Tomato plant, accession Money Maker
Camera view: tilt-top (135 deg); turntable rotation: 0 degrees
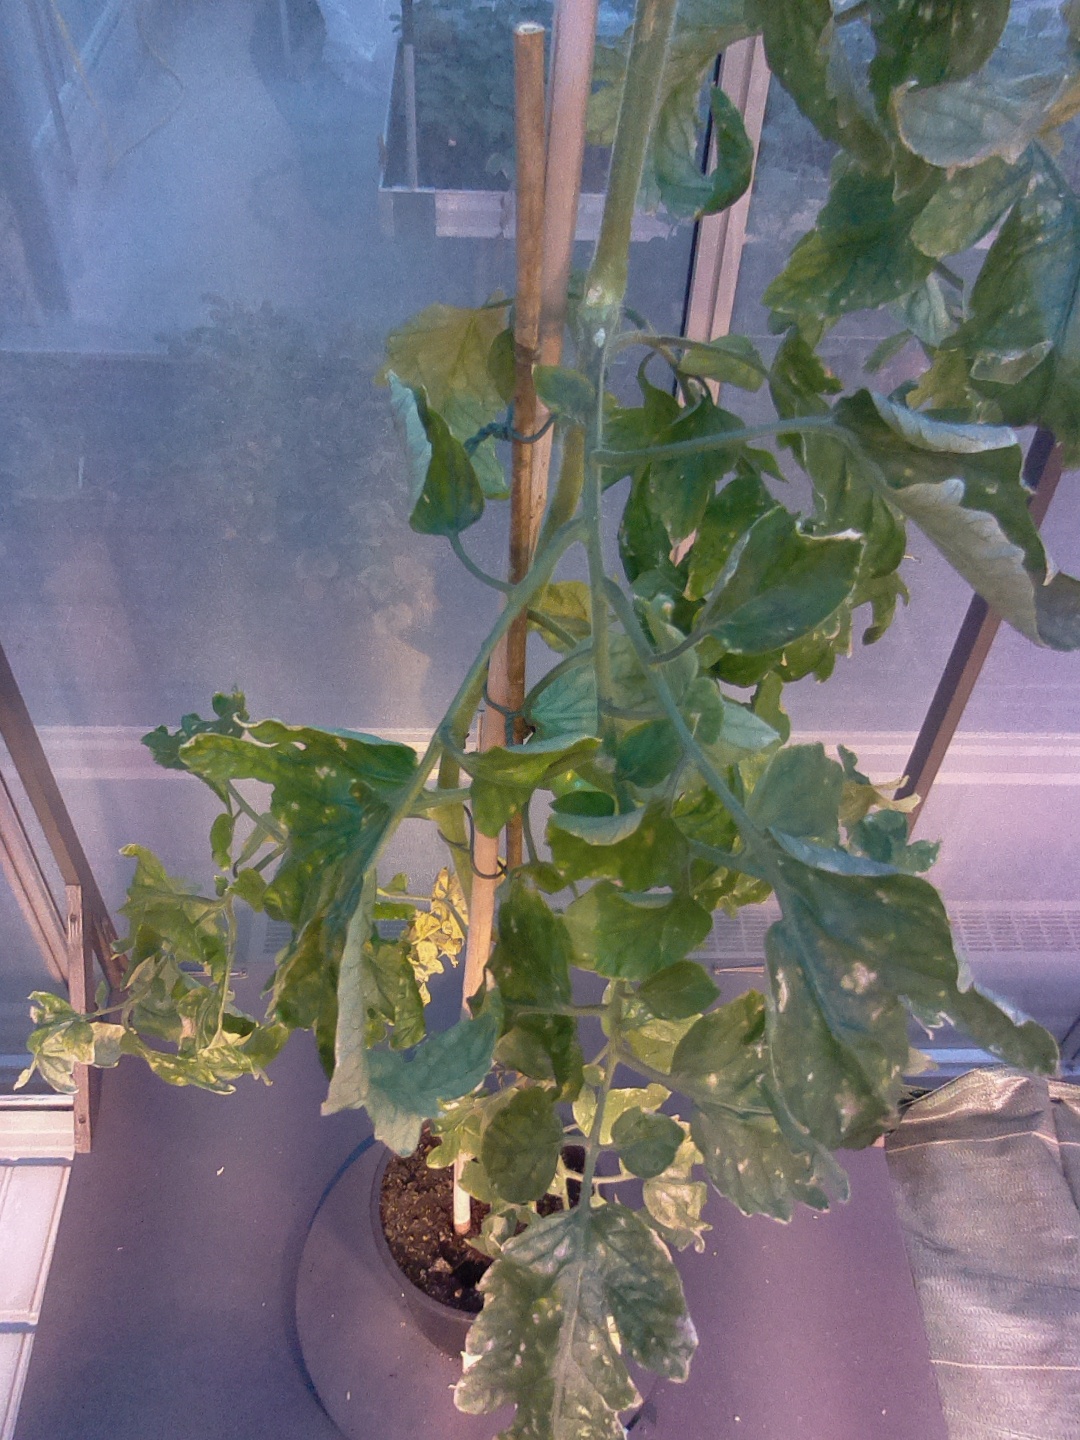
BBCH growth stage 79: 90% -100% of final fruit size